The Untamed (1920 film)

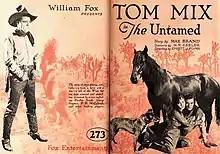
Advertisement

The Untamed is a 1920 American silent Western film directed by Emmett J. Flynn and starring Tom Mix, Pauline Starke, and George Siegmann. It was based on a novel of the same name by Max Brand and was remade as a sound film "Fair Warning" in 1931.